Peter and Wendy

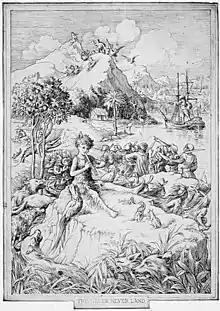
Illustration of Peter Pan playing the pipes in Neverland by F. D. Bedford from the first edition

Peter welcomes Wendy to his underground home, and she assumes the role of mother figure. Peter takes the Darlings on several adventures. At Mermaids' Lagoon, Peter and the Lost Boys save the Native chief's daughter, Tiger Lily, from Marooner's Rock and become involved in a battle with the pirates, including Captain Hook, Peter's nemesis. He is named after the hook that replaced his right hand that Peter cut off in a fight. From thereon, Hook has been hunted by the crocodile which ate his hand after it fell into the water and now wants to eat the rest of him. The crocodile also swallowed a ticking clock, so Hook is wary of all ticking sounds. Peter is wounded when Hook claws him. He believes he will die, as the tide rises and Marooner's Rock will become submerged. However, "the Neverbird", a nearby mother bird, allows him to use her nest as a boat and Peter sails home.